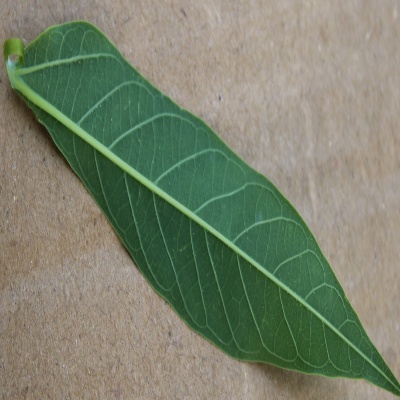
Crop: Cassava
Condition: healthy